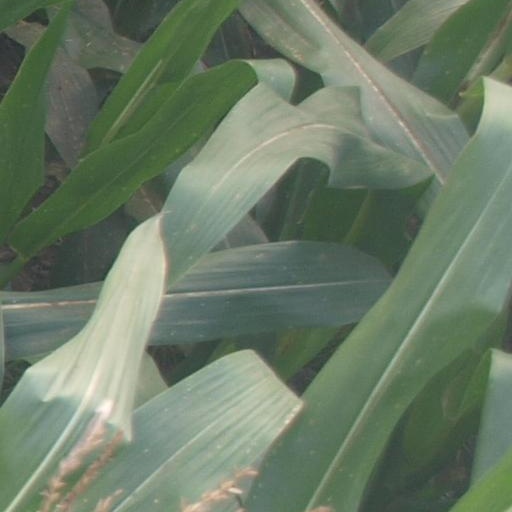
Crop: maize; corn